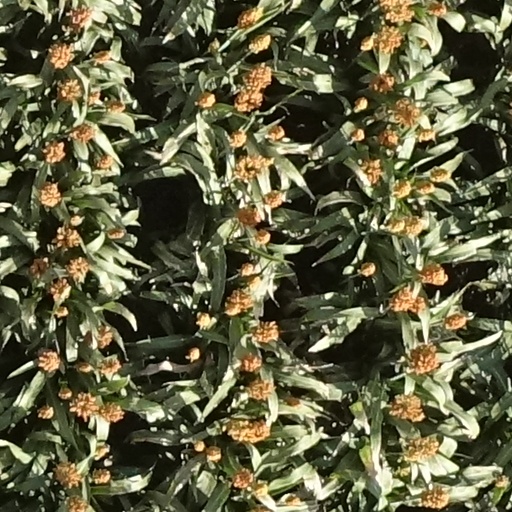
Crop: sorghum